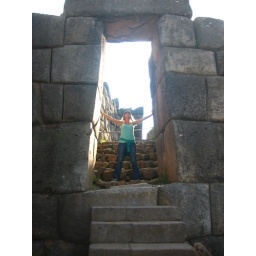
Standing in the a stone door frame at Sacsaywaman